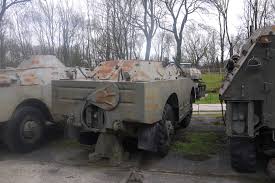
Label: BRDM